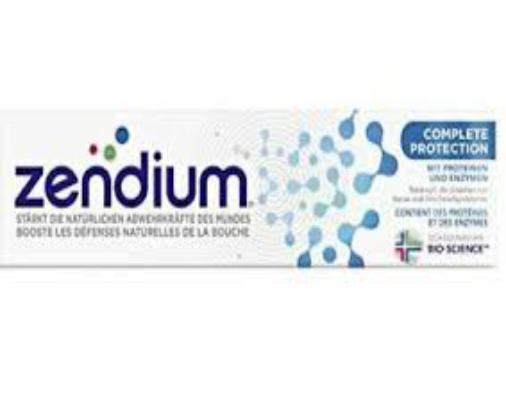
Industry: Medical